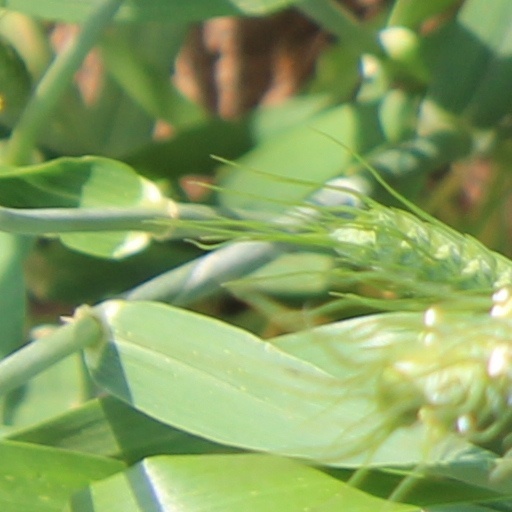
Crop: wheat